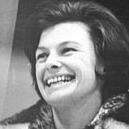
Age: 35